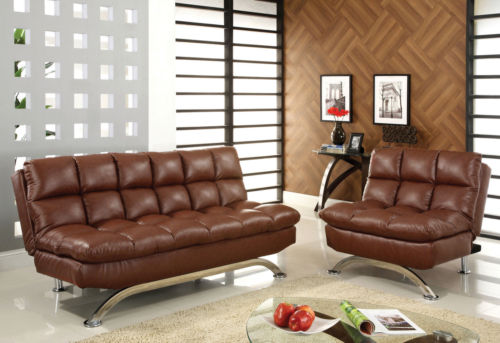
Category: sofa